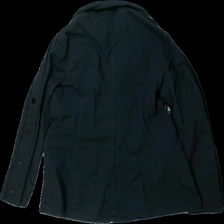
View: back
Type: Blazer
Category: Ladies
Brand: Na-Kd
Colors: Black
Material: 51% nylone 49% cotton
Cut: Regular
Size: 36
Season: All
Damage location: top right
Damage 2 location: bottom right
Damage 3 location: bottom center
Price range: <50
Recommended usage: Export
Description: svart kavaj, urtvättad
Comment: urtvättad